Brading Roman Villa

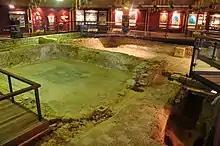
Inside the covered building of the museum

The Roman 2nd Augusta Legion under Vespasian conquered the Isle of Wight in AD 44. The first simple villa dates from the mid-1st century but, over the next hundred years, it developed into a large and impressive stone-built villa around three sides of a central courtyard. Its luxurious rooms contained many fine Roman mosaics.